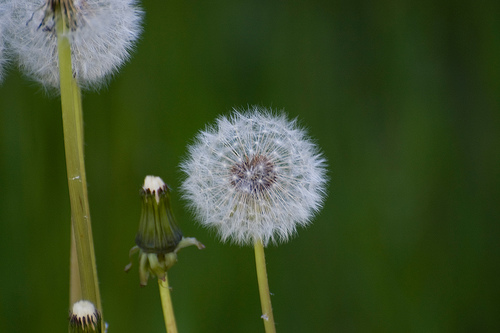
Flower: dandelion